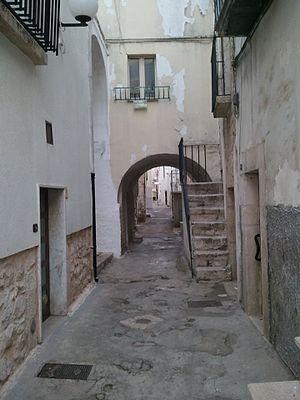
Turi est une commune italienne de la ville métropolitaine de Bari dans les Pouilles.